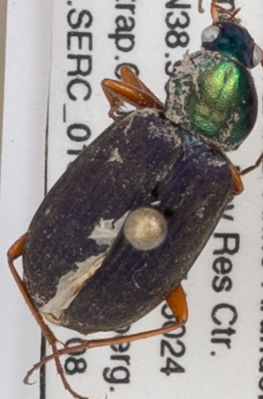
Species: Chlaenius tricolor tricolor
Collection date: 2021-07-08
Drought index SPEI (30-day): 1.084
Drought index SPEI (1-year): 2.09
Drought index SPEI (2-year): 1.498